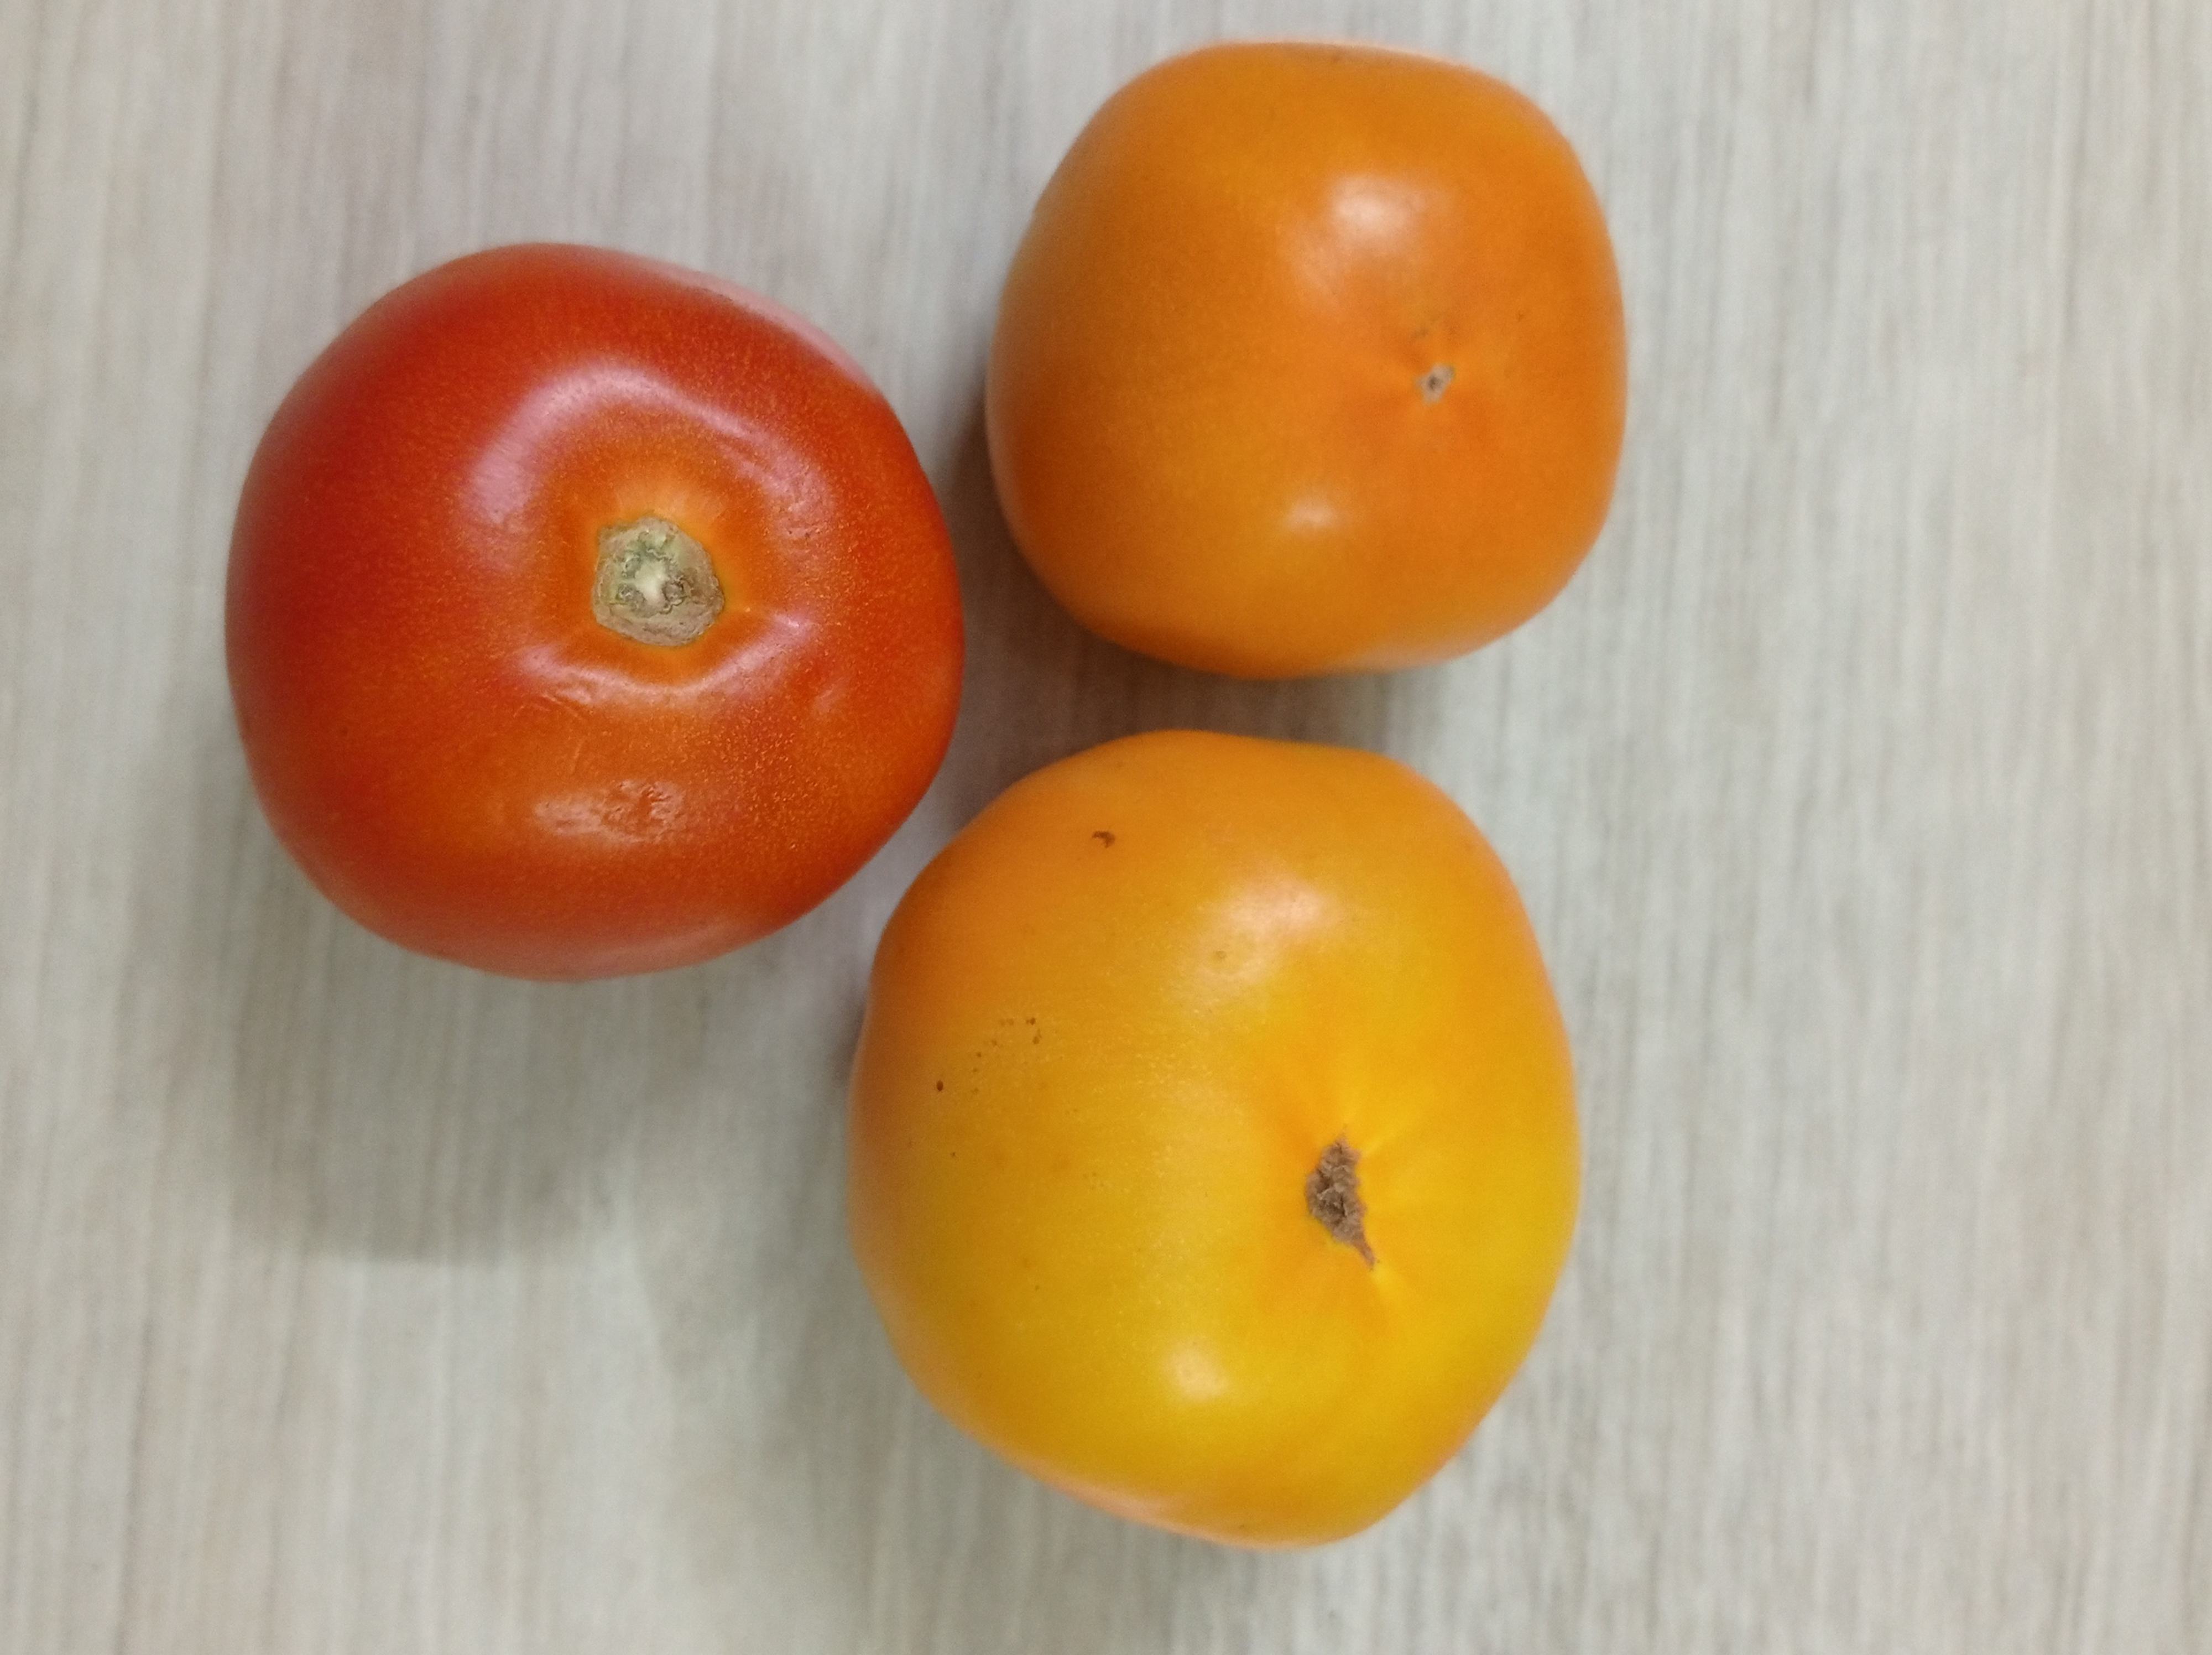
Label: Fresh